History of FC Rapid București

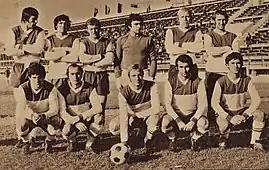
Rapid București team in the 1974–75 season, in which they promoted in the first league and also won the Romanian Cup.

Back in the Divizia A, Rapid made two mediocre seasons: 1975–76 – 14th and 1976–77 – 16th, relegating again, at exactly 10 years from the moment where they were crowned as the champions of Romania. After the relegation began one of the darkest periods in the history of the club under the Grant Bridge, with 6 consecutive Divizia B seasons: 1977–78 – 4th, 1978–79 – 6th, 1979–80 – 2nd, 1980–81 – 3rd, 1981–82 – 2nd and 1982–83 – 1st, this period leading to a fierce rivalry with Petrolul Ploiești and Progresul București. In a match against Progresul, played in 1980, was set also the record of presence for a Divizia B match, over 50,000 spectators. The return to the first division was the merit of coaches Valentin Stănescu (who also brought the first title in 1967) and Viorel Kraus; the group of players consisting of: Ion Gabriel, Manu, Popescu, Paraschiv, Pirvu, Şişcă, Tiţă, Iancu, Cojocaru, Ion Ion, Manea, Ad. Dumitru, Petruţ, Ispas, C.Dumitriu, Avram, Damaschin, Marta, Lazăr, Koti, Săftoiu, A.Mincu and Petre Petre.